Ladakh Scouts

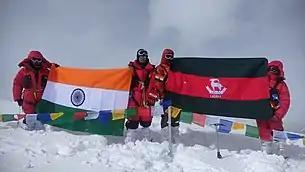
Mountaineering Expedition of Zedang Sumpa Battalion of Ladakh Scouts, which scaled five virgin peaks above 6000 metres located in the Central Rimo Glacier, October 2021.

On 1 June 1963, following the Sino-Indian War of 1962, Col. S.P Salunke formed the Ladakh Scouts by spinning off the 7th and 14th Battalions of the J&K Militia, and the unit was given the role of reconnaissance and interdiction in the high-altitude border regions by the Government of India.